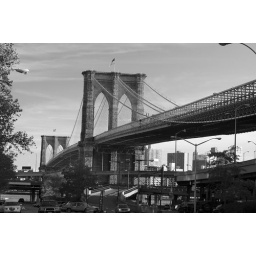
Taken in Manhattan, in black and white